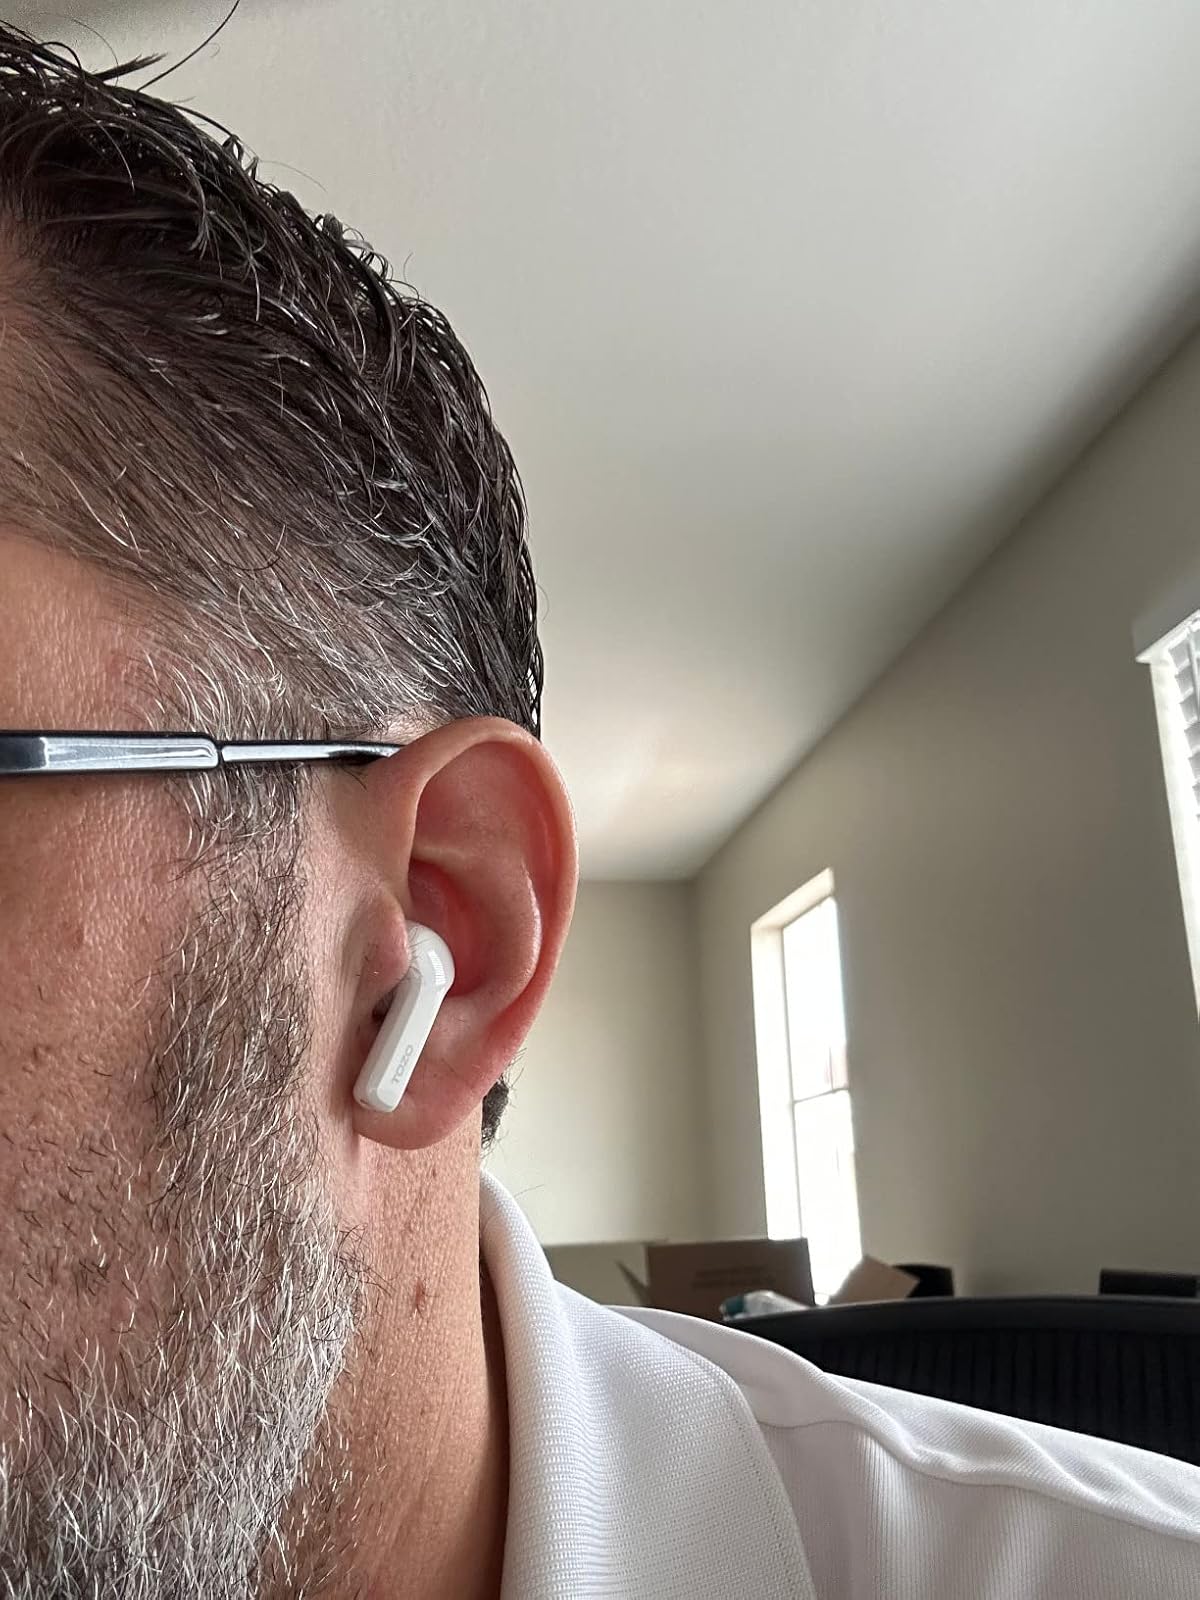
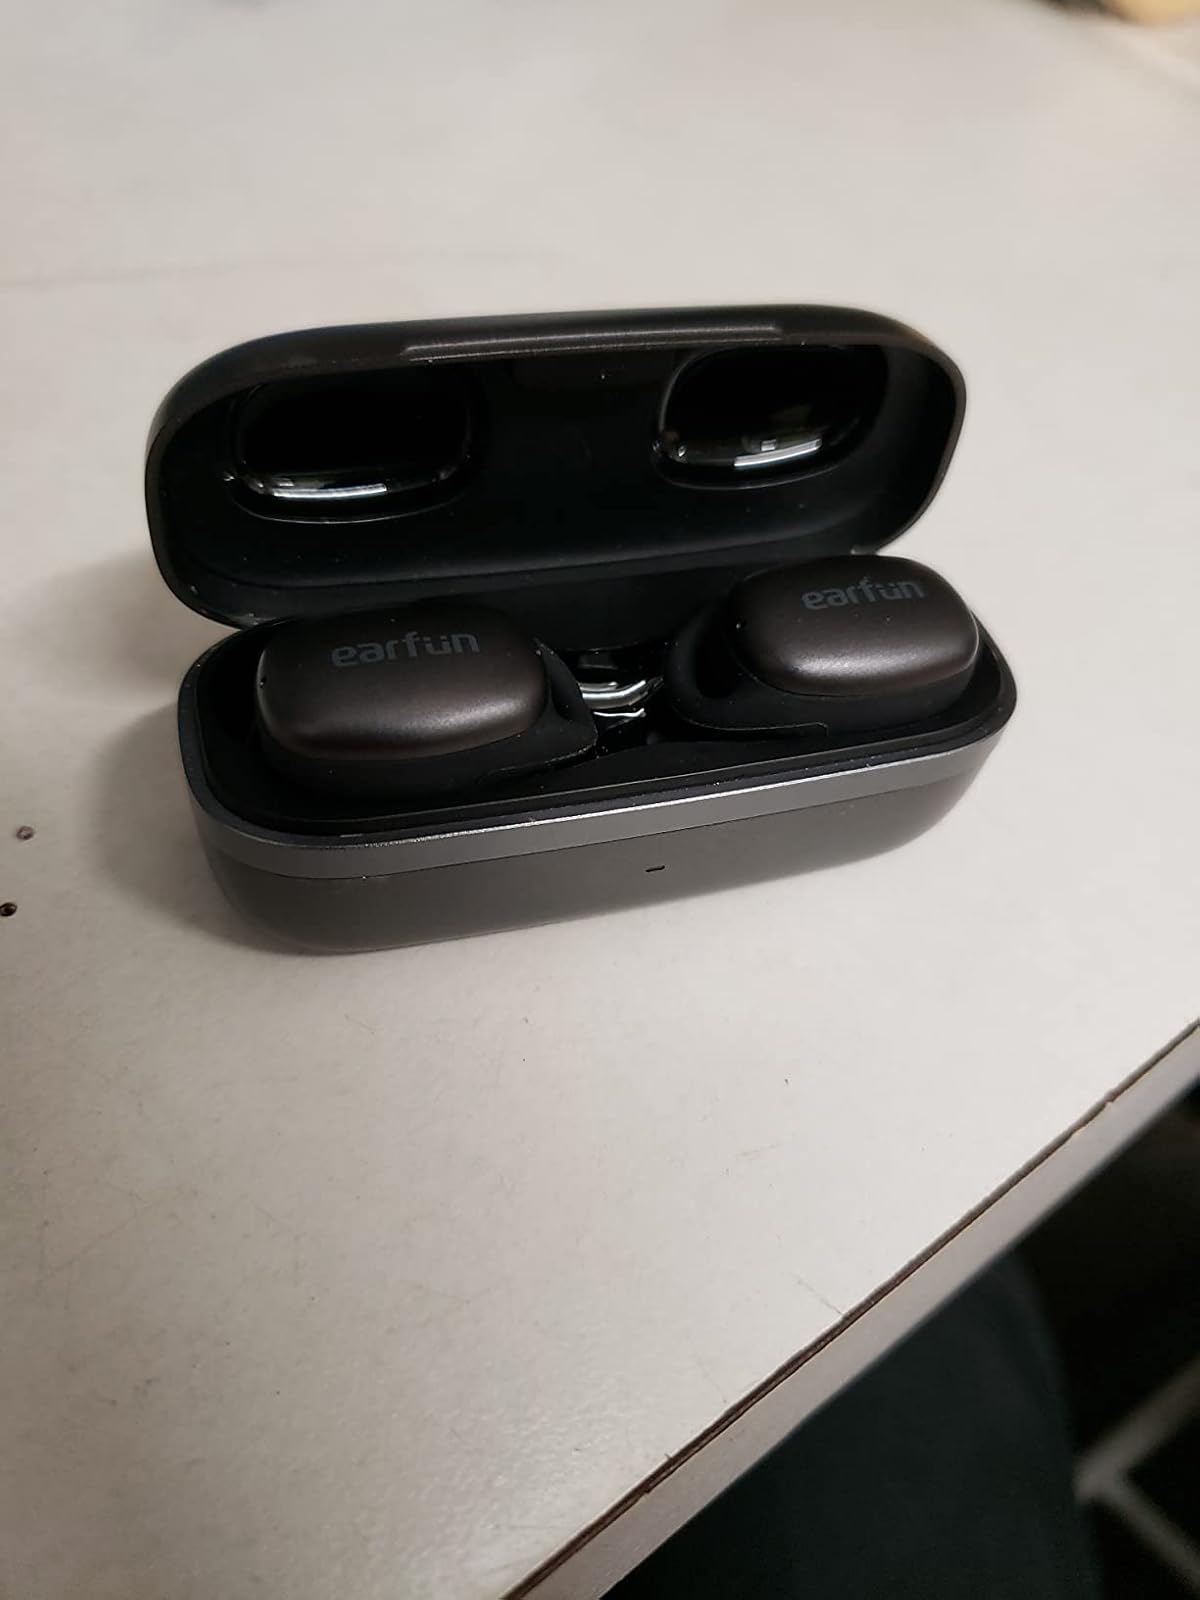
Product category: earbuds
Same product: no